Payday loan

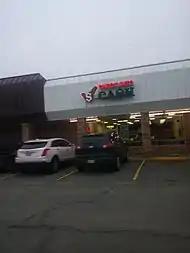
Check Into Cash, the largest payday loan company in the United States

In the United States, the rates of these loans used to be restricted in most states by the Uniform Small Loan Laws (USLL), with 36–40% APR generally the norm.